Laurence Sterne

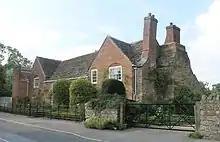
Shandy Hall, Sterne's home in Coxwold, North Yorkshire

In 1759, Sterne contributed to a pamphlet war related to Fountayne's rivalries within the church. Fountayne was criticized by an ambitious ecclesiastical lawyer, Francis Topham, who complained that he had been unfairly passed over for the commissaryship granted to Sterne. Topham and Fountayne published a series of open letters criticizing each other, which spurred several replies from their acquaintance. Sterne published "A Political Romance" in January 1759, a satirical work with unflattering caricatures of Fountayne's critics. Unusually for a pamphlet, Sterne explicitly attached his name to the work. The Archbishop of York was embarrassed by how public the church's internal disputes had become, and ordered all 500 copies of "A Political Romance" burned. Sterne complied, but a handful of copies accidentally survived from other owners.